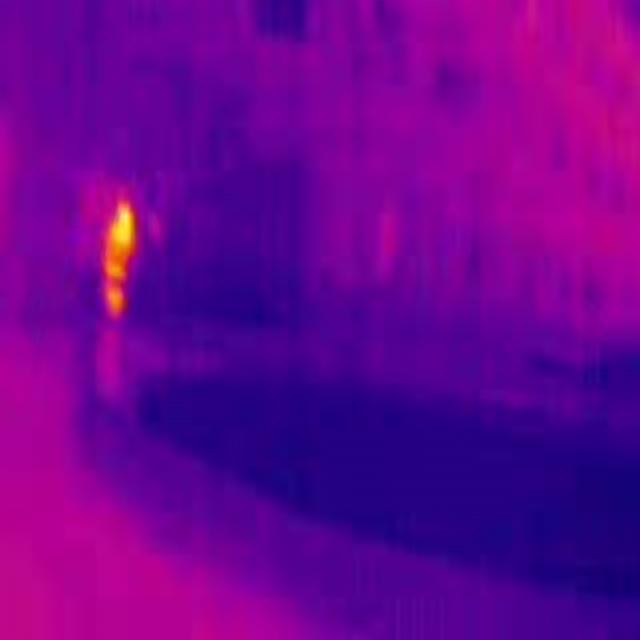
Detected objects:
label: person